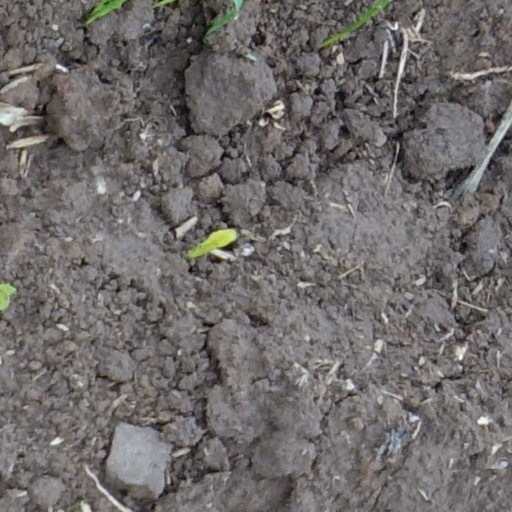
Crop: wheat